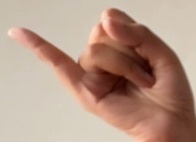
ASL sign: J